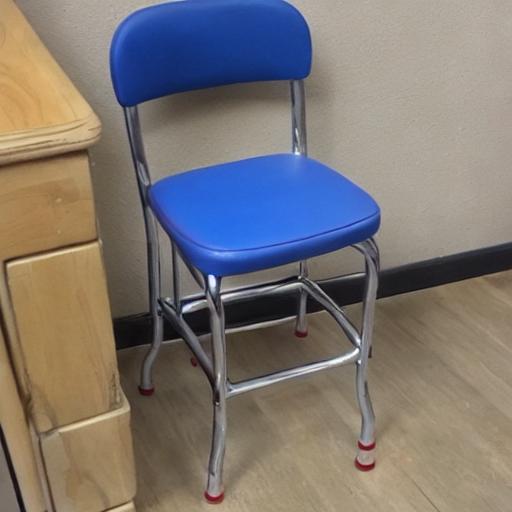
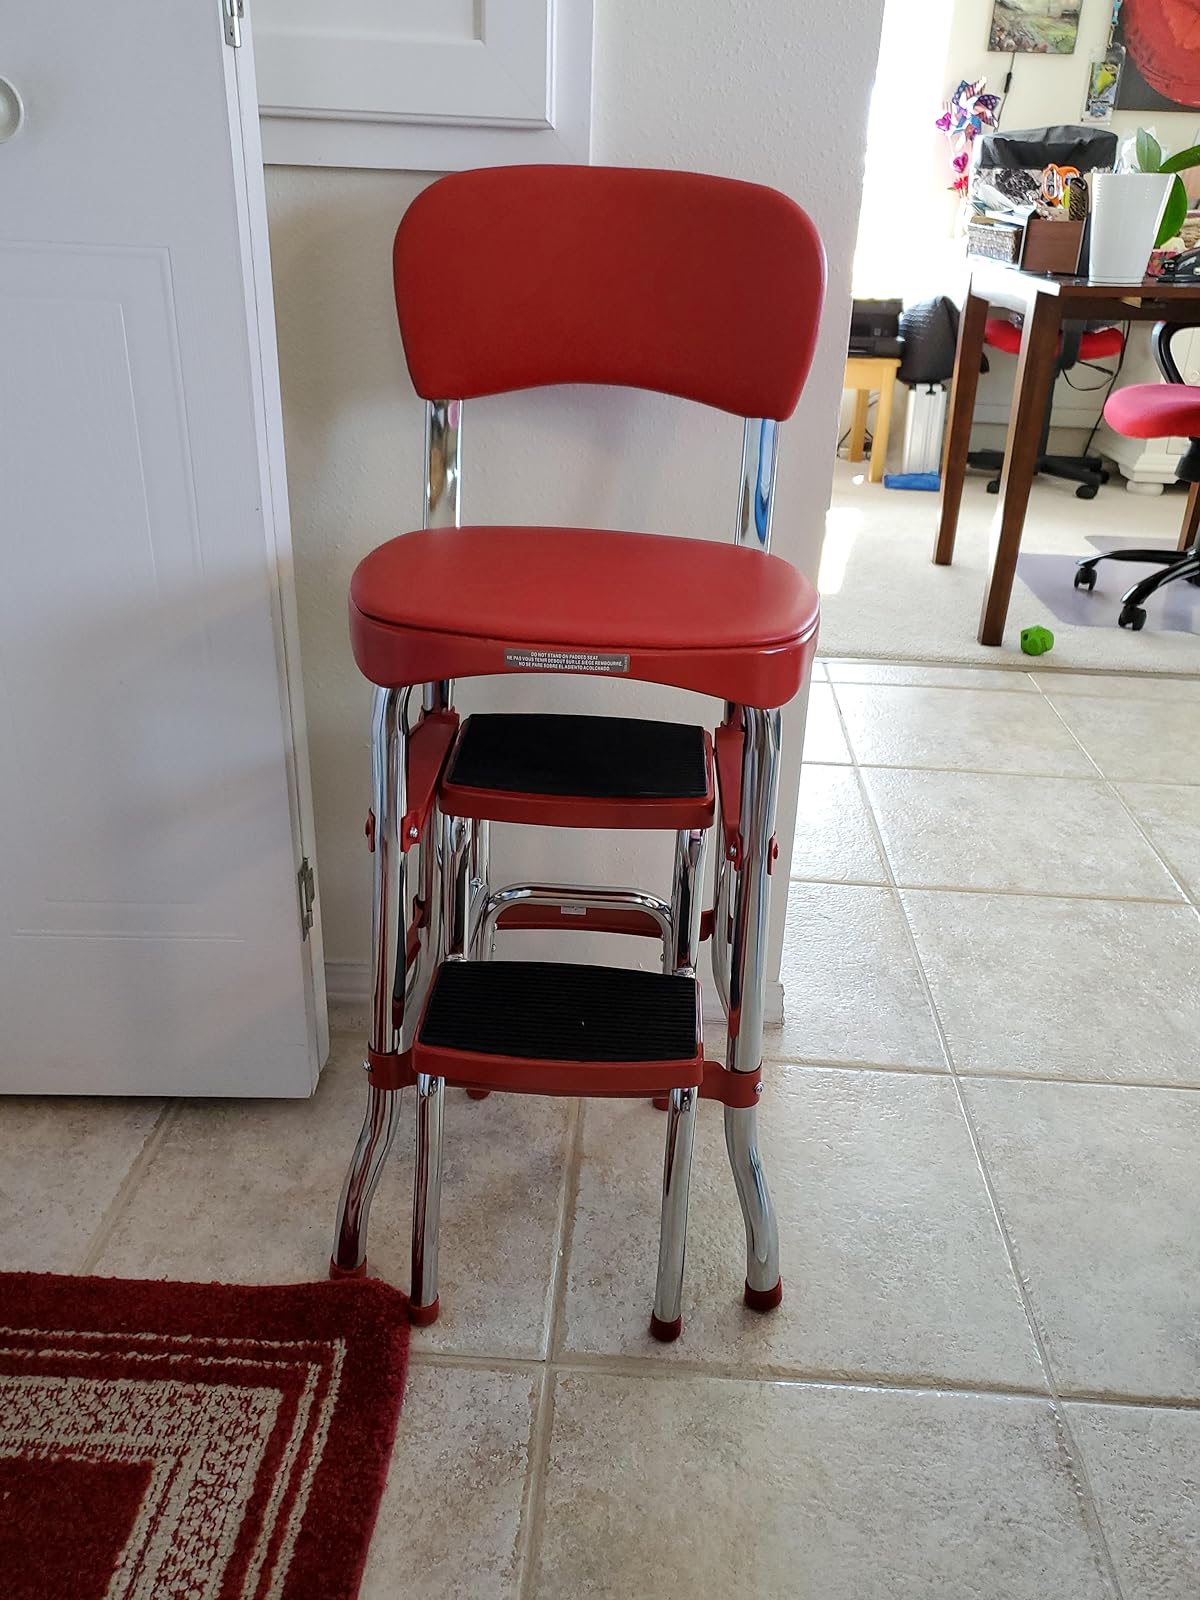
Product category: items_chair
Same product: no